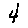
Label: 4